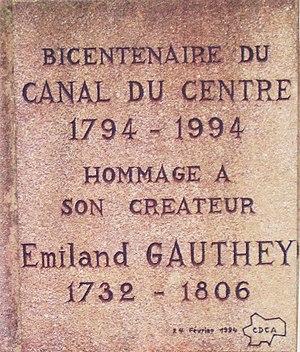
Plaque sur la stèle à Longendu
Le canal du Centre, aussi connu comme canal du Charolais, relie les vallées de la Loire et de la Saône. Il a été créé entre 1783 et 1793 par la volonté des États de Bourgogne sur le projet de son ingénieur en chef Émiland Gauthey. Il a établi la jonction entre la Saône à Chalon-sur-Saône et la Loire à Digoin.